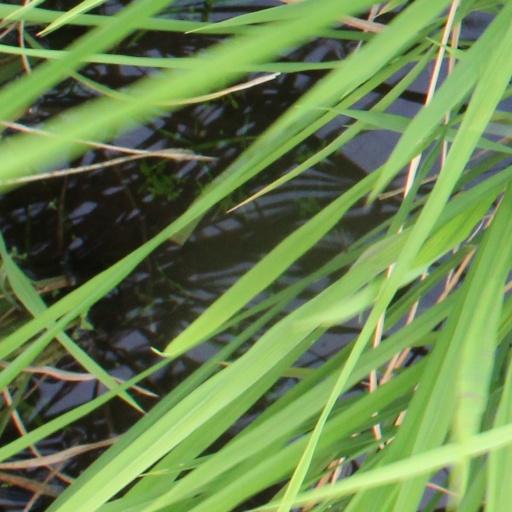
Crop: rice